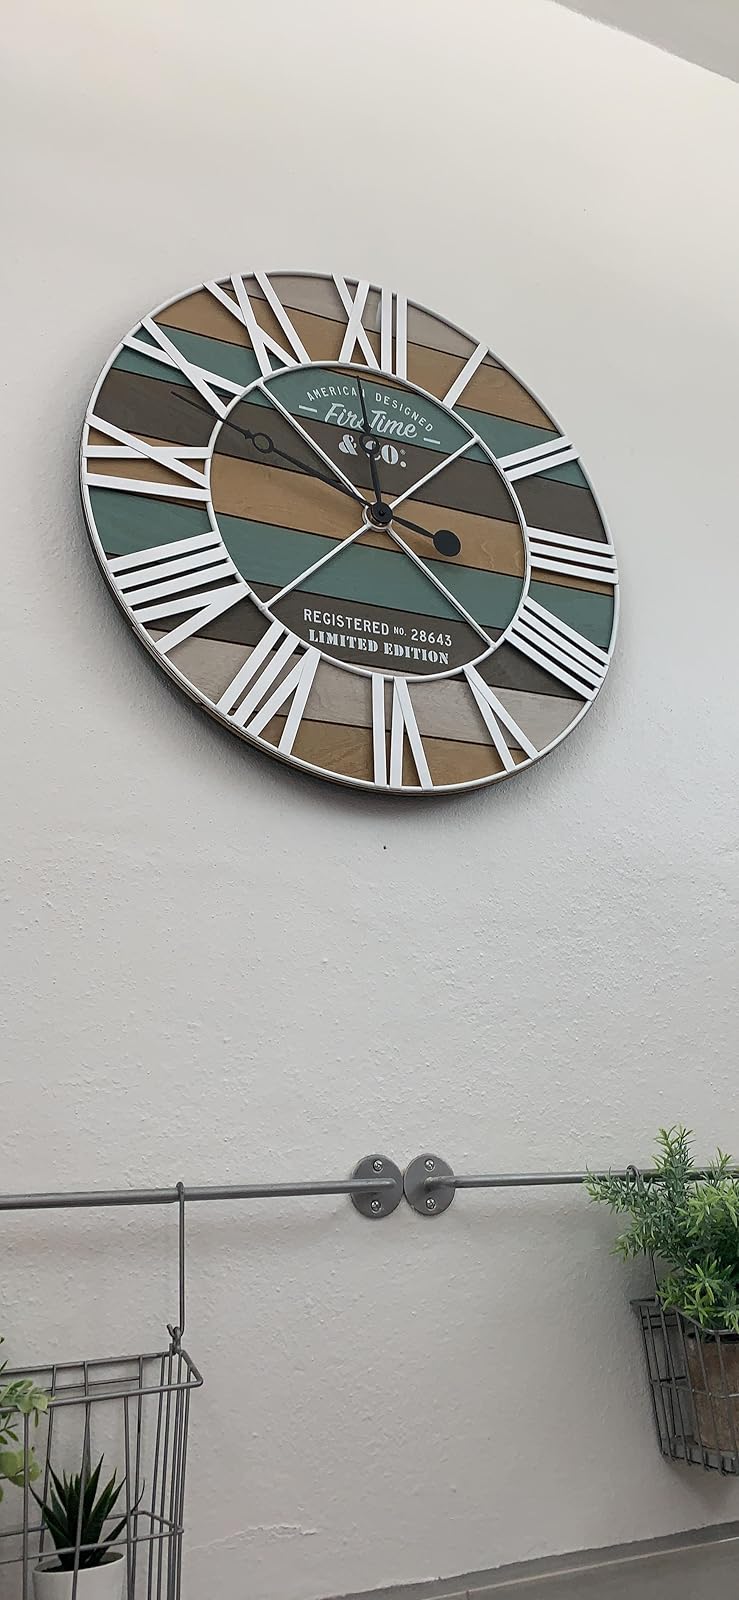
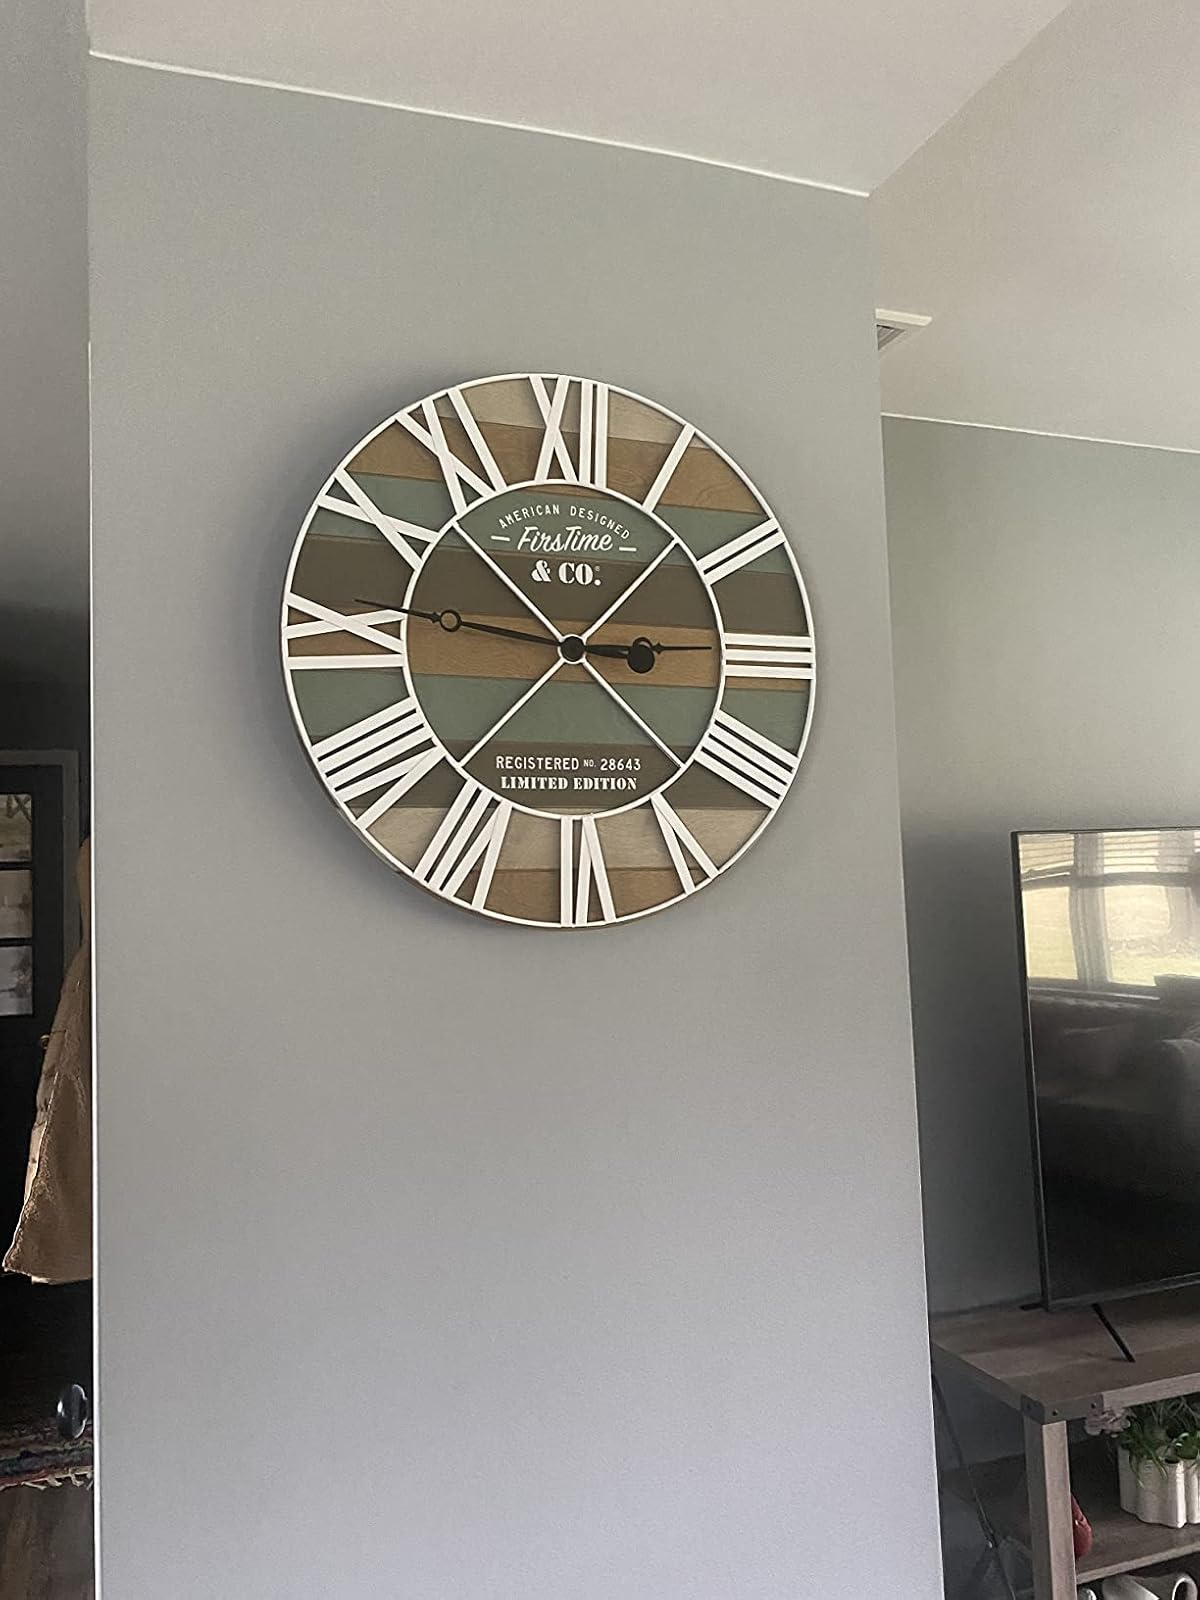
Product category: clock
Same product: yes